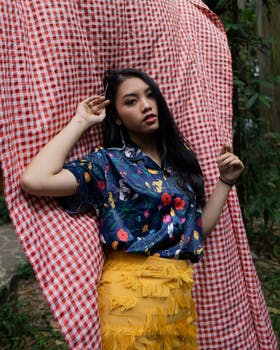
Label: No Watermark